1353 Maartje

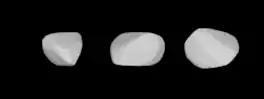
Lightcurve-based 3D-model of Maartje

Several rotational lightcurve of Maartje have been obtained from photometric observations since 2005. Lightcurve analysis gave a consolidated, slightly longer-than average, and well-defined rotation period of 22.930 hours with a brightness amplitude between 0.25 and 0.46 magnitude. The asteroid's lightcurve has also been modeled and gave two concurring periods of 22.9924 and 22.9926 hours. Modeling in 2018 determined two spin axis of (285.0°, 73.0°) and (119.0°, 41.0°) in ecliptic coordinates (λ, β).